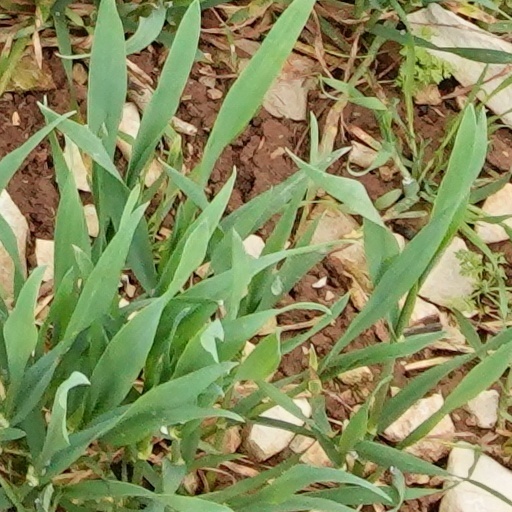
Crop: wheat